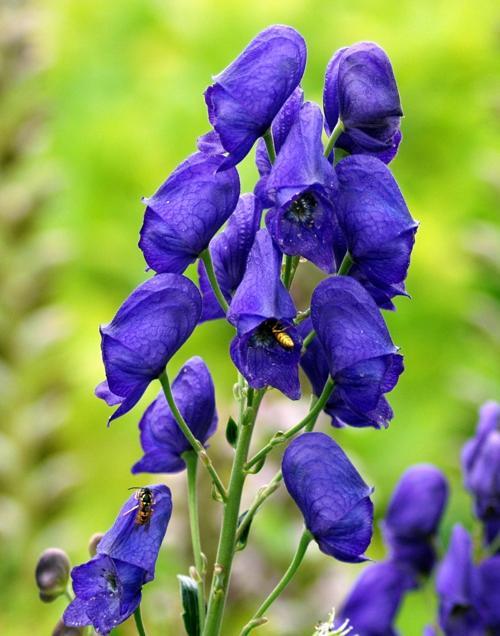
Label: monkshood